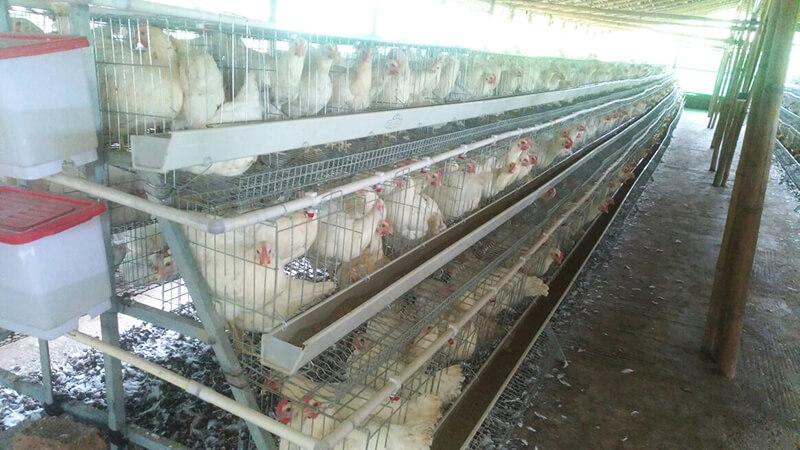
Banda kubwa la kisasa, likiwa limetengenezwa vizuri kwa ajili ya kufugia kuku wa nyama, na kutumia mfumo maalumu unaorahisisha kuwatunza kuku hao kwa kuwalisha na kuwanywesha maji katika banda la chuma, likiwa na ghorofa tatu. Kando kukiwa kumewekwa vyombo maalumu kwa ajili ya kutunzia maji.